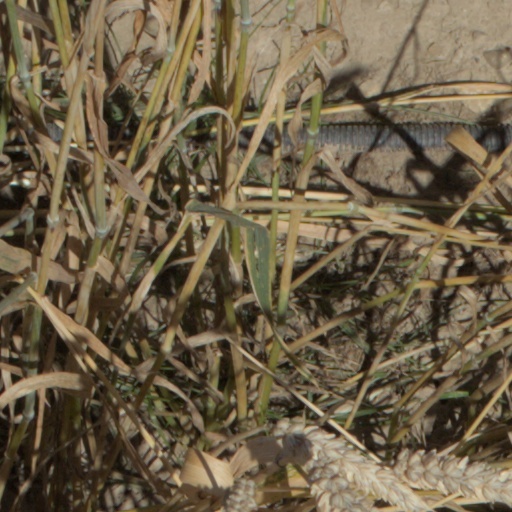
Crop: wheat